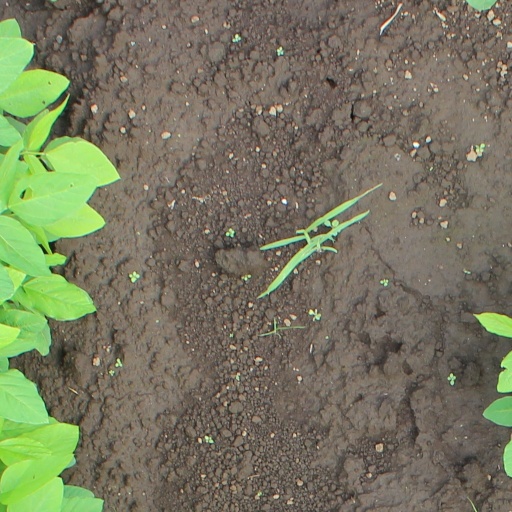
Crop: soybean